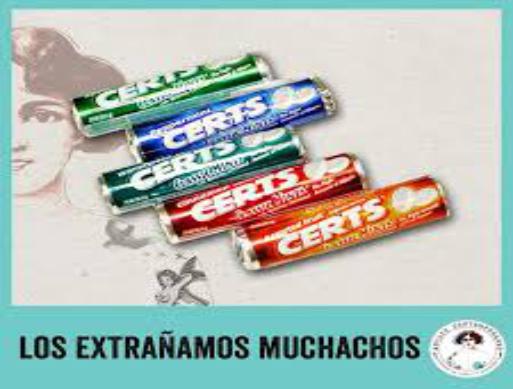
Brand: Certs
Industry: Food